Spinturnix

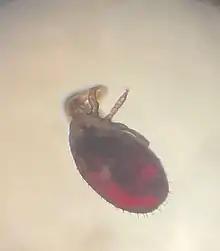
"Spinturnix" mite pulled from the wing membrane of a Mexican free-tailed bat

Spinturnix is a genus of mites in the family Spinturnicidae. "Spinturnix" mites are an ectoparasite found on species of bats. They live exclusively on the wing and tail membranes and are large enough to be seen with the naked eye. "Spinturnix" mites are a host specific species, meaning they have a few major host species that they prefer, as well as a few less frequently used hosts. In short, these mites will not infect arbitrary bat species. Their selection of host tends to align with the host species that lives closest to their local environment. "Spinturnix" mites are found strictly on Microchiroptera. These mites are hematophagous, meaning they feed on the blood of their host. They cannot survive without a host for more than a few hours. Therefore, transmission of mites to other hosts must occur by close contact, such as a bat in a roost.